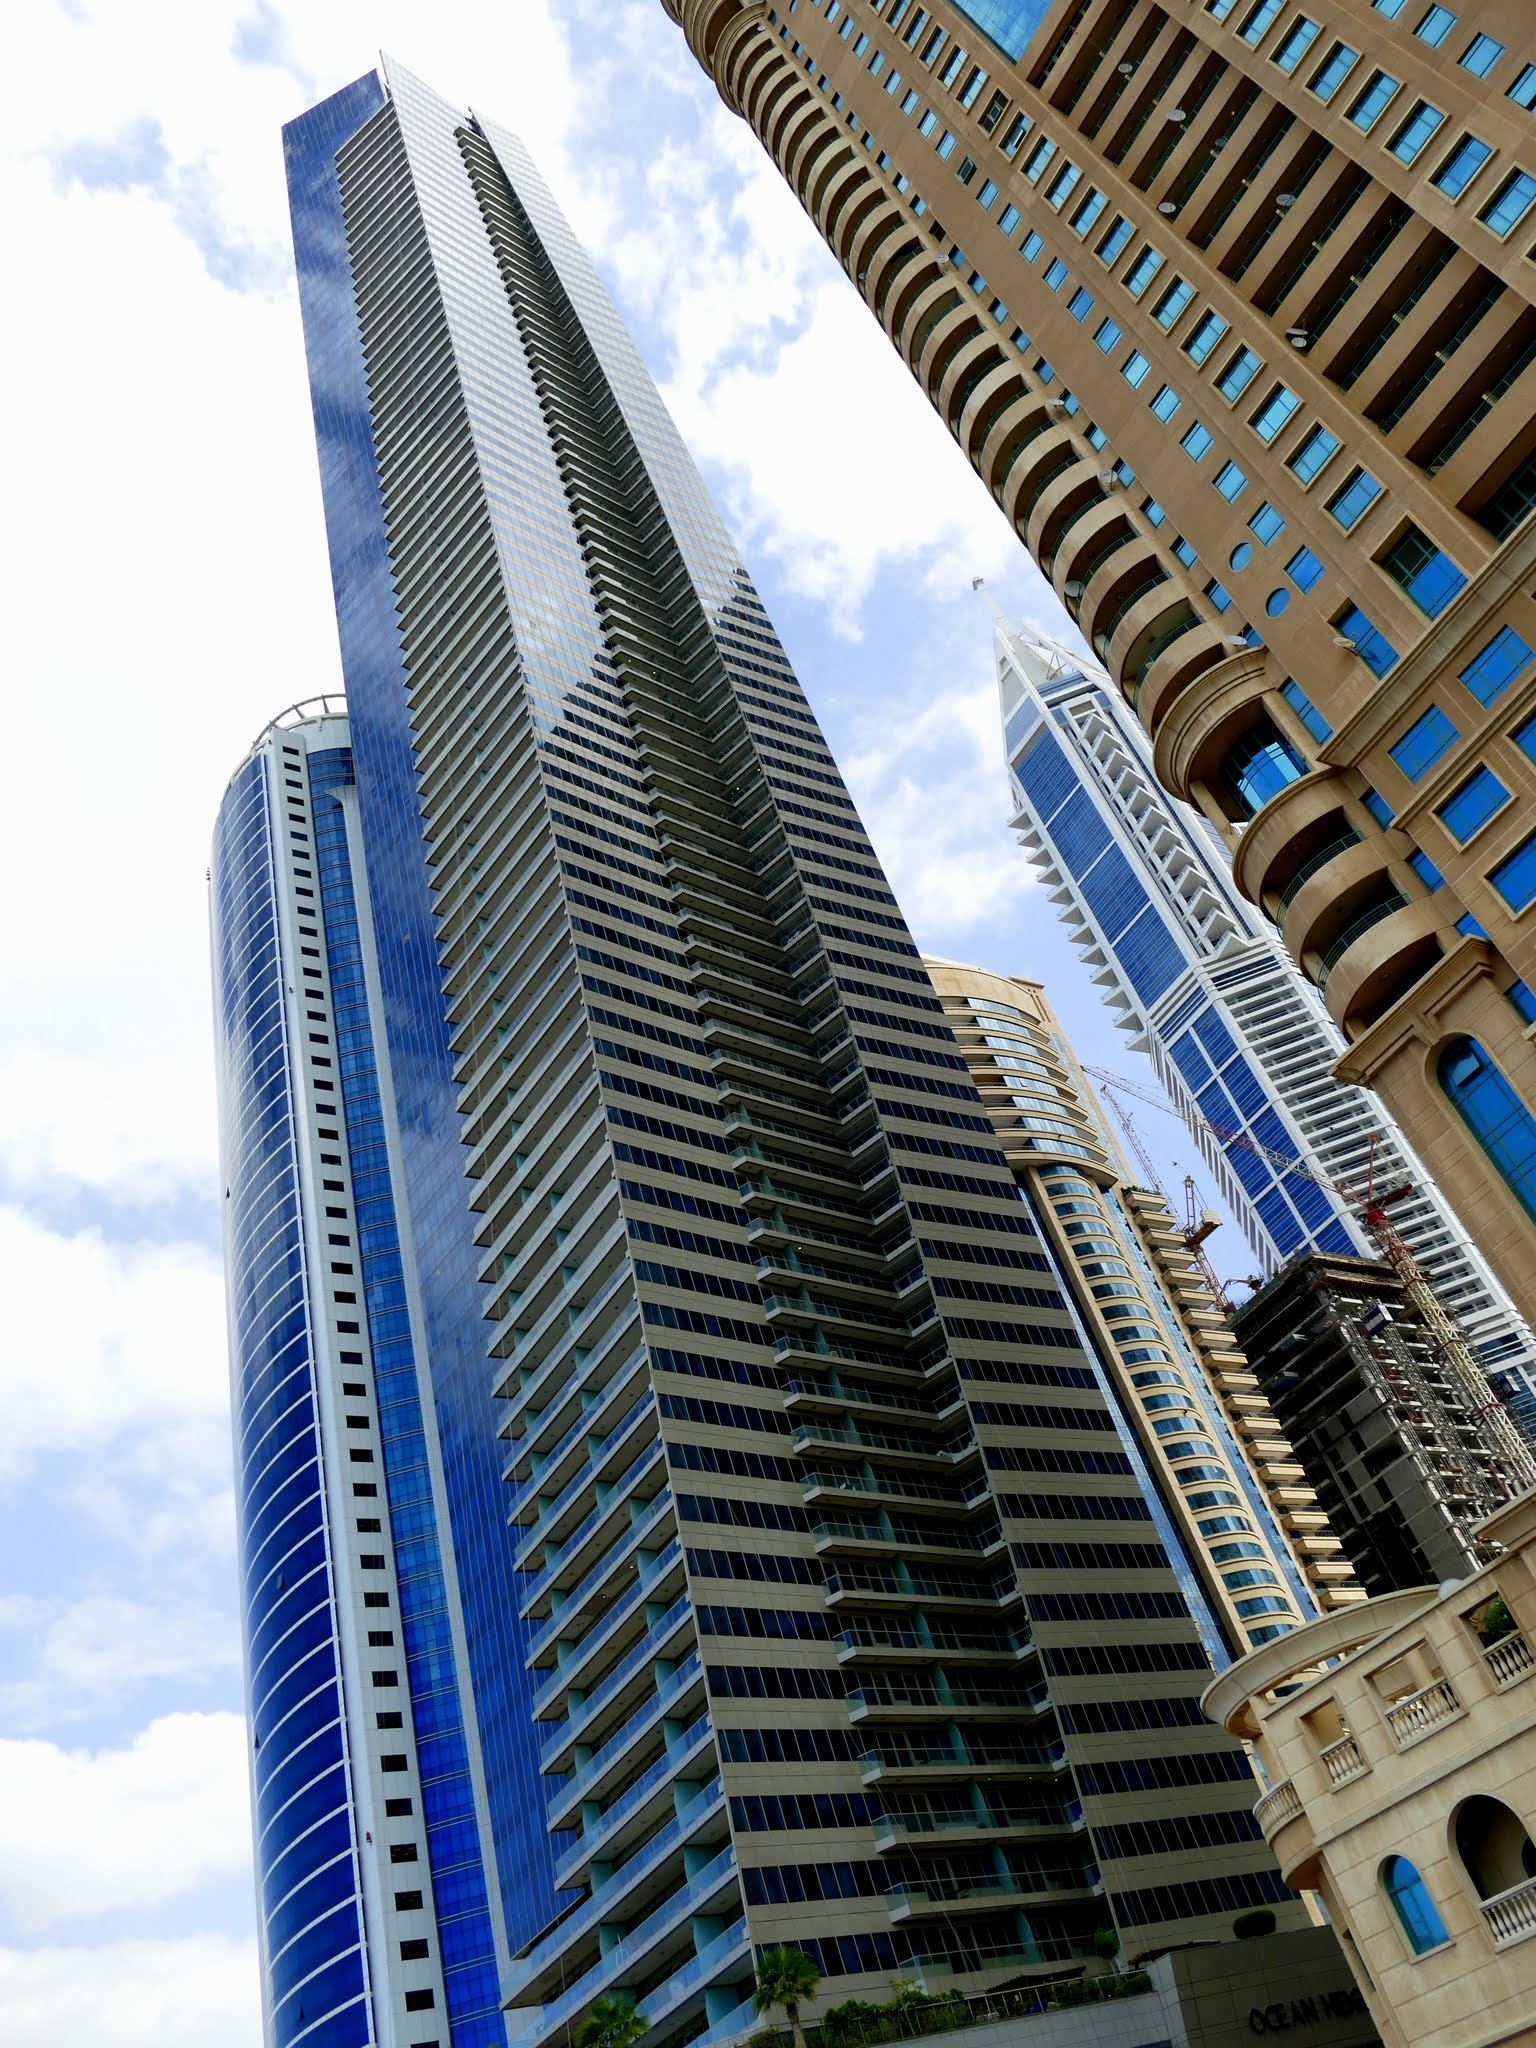
architecture, skyline, building, city, skyscraper, cityscape, downtown, line, tower, dubai, landmark, facade, blue, tower block, metropolis, condominium, front window, glass front, glass facades, urban area, metropolitan area